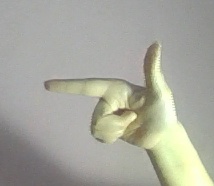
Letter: yaa